Brennan Boesch

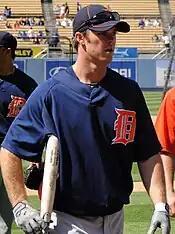
Boesch as a rookie at Dodger Stadium

The Tigers called up Boesch from the Toledo Mud Hens to replace the injured Carlos Guillén on April 23, 2010. Boesch made his major league debut the same day in a game against the Texas Rangers.